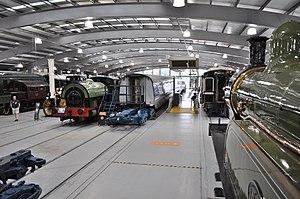
Le Shildon Locomotion Museum est un musée national ferroviaire britannique. Il se situe à Shildon dans le comté de Durham en Angleterre près de la ligne de chemin de fer Stockton - Darlington dont l'ingénieur en chef était Timothy Hackworth au XIXᵉ siècle. Il fait partie de la collection nationale britannique et prend la suite du Musée du chemin de fer victorien Timothy Hackworth.